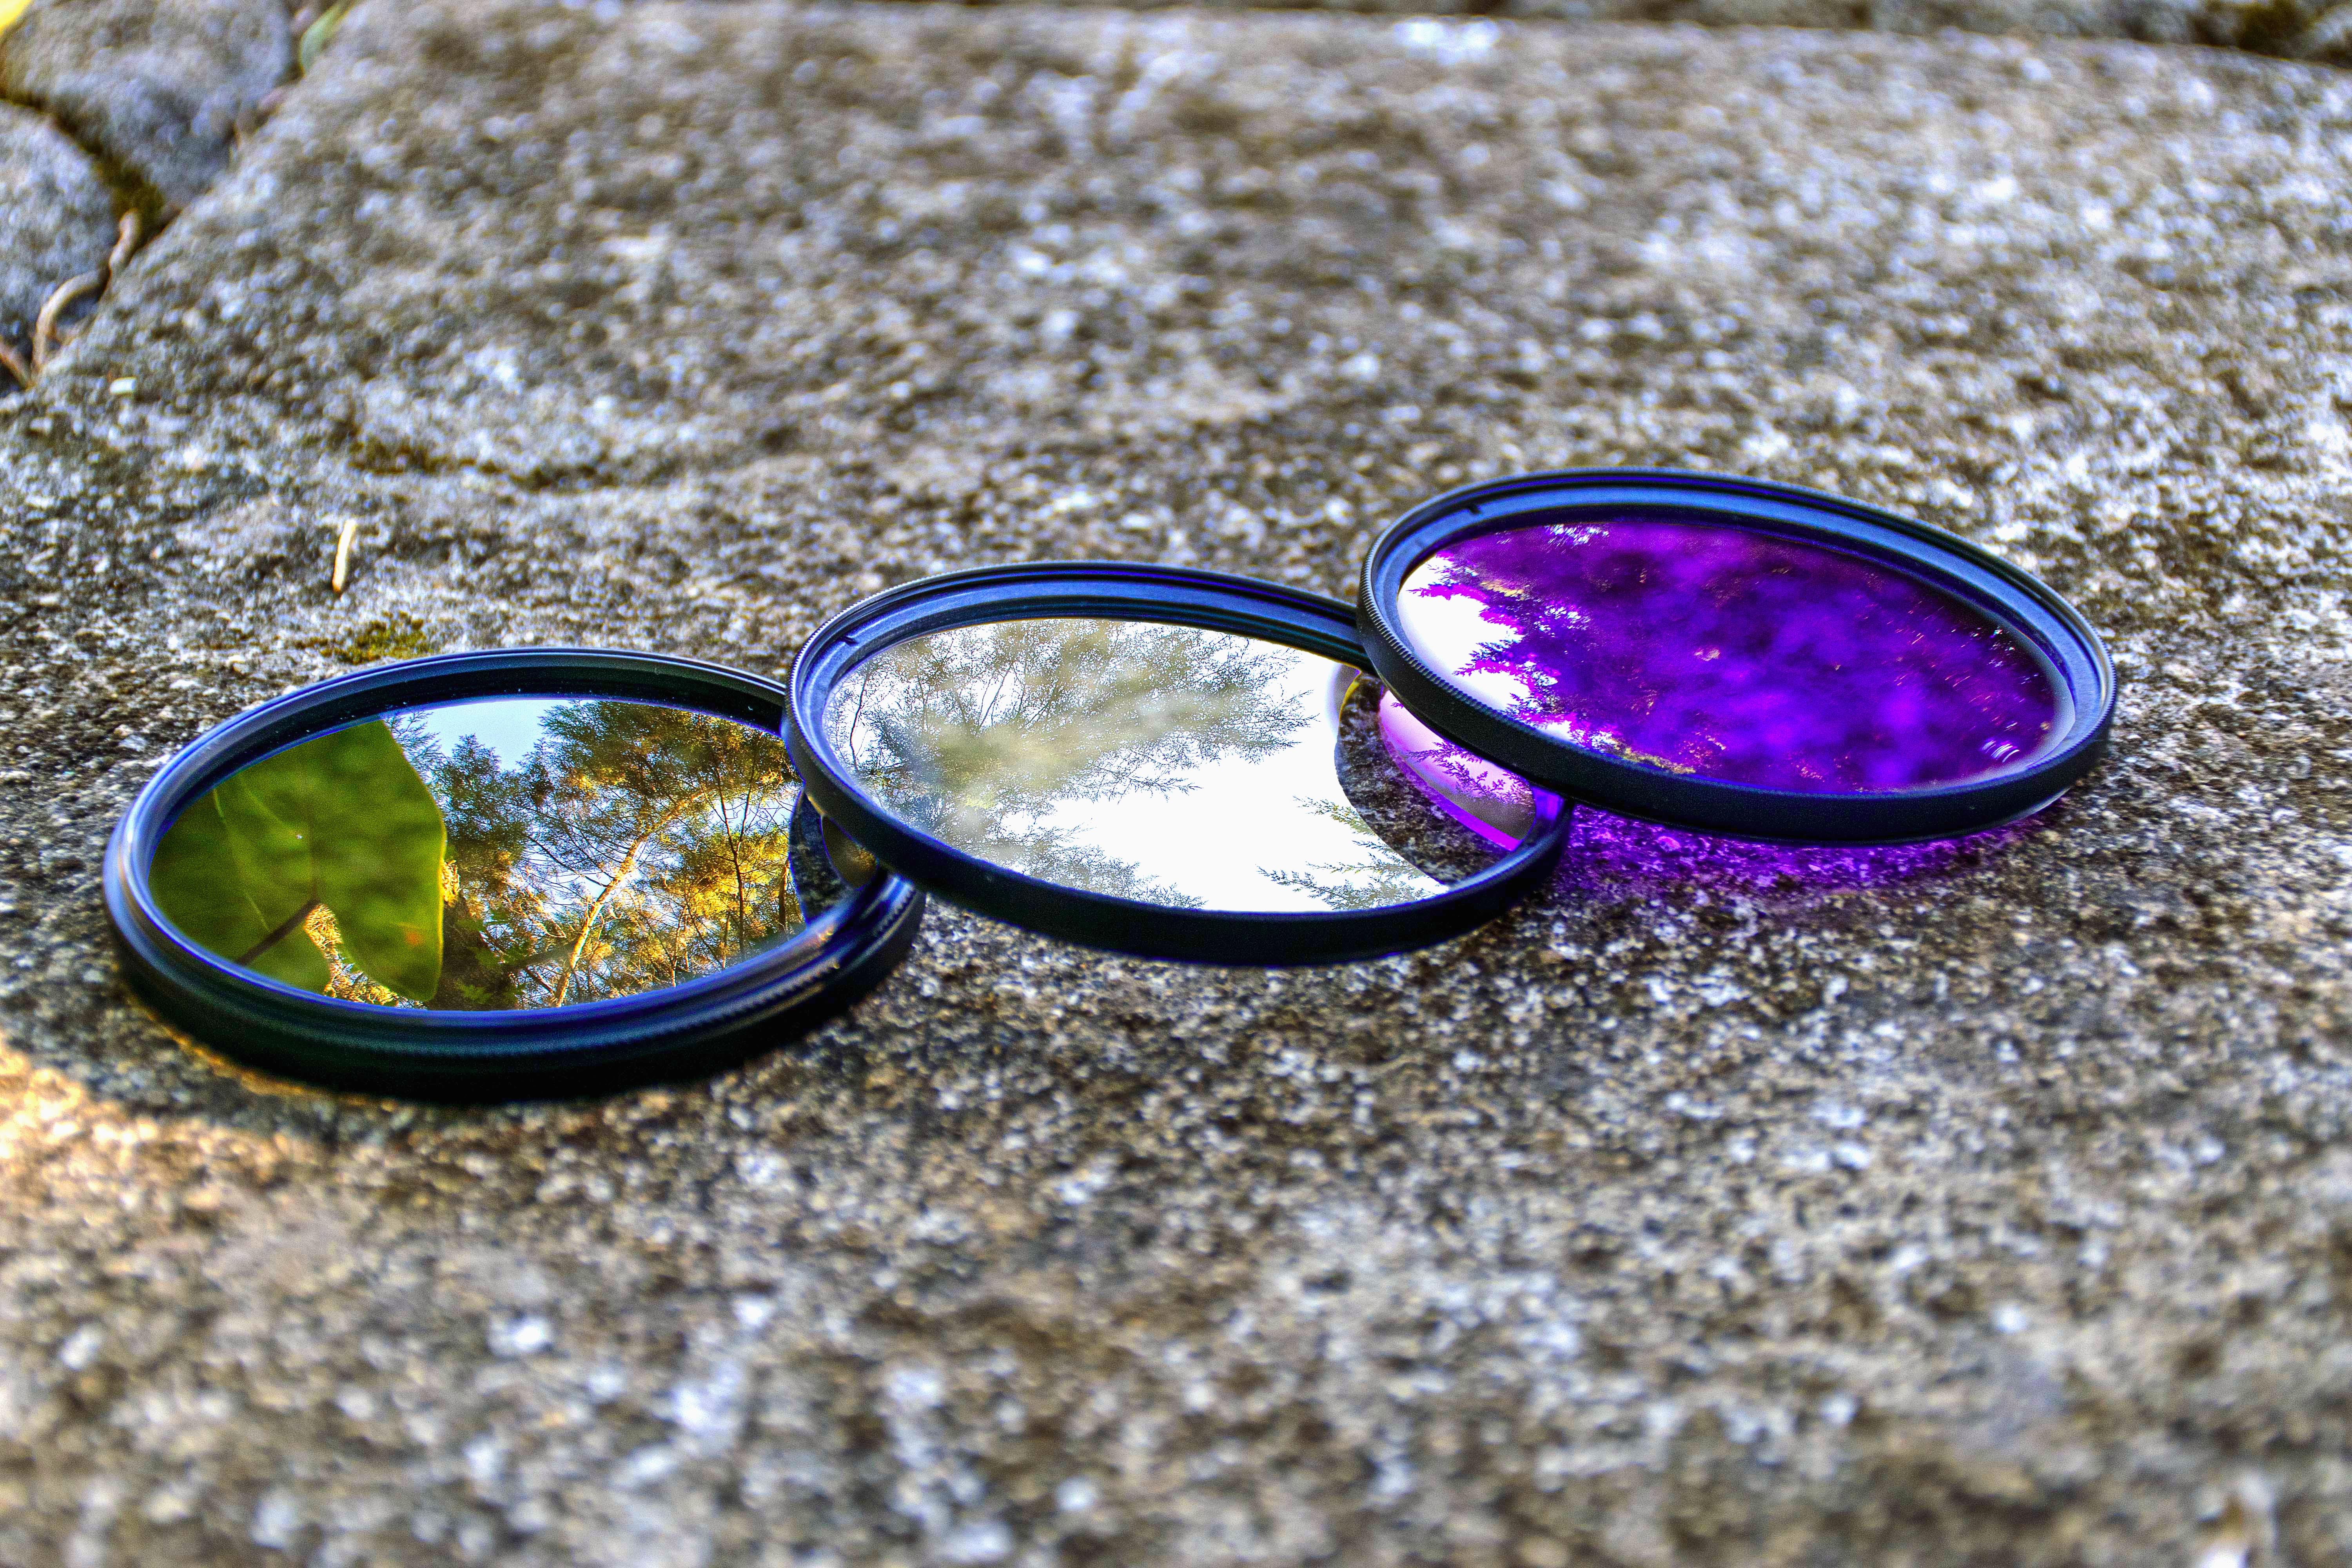
camera, photography, photographer, purple, petal, photo, dslr, canon, nikon, circle, jewellery, team, digital camera, glasses, digital, sony, pentax, kodak, uv, filter, reflex, photographers, hasselblad, polarized, gemstone, photographic, fashion accessory, fld, different photography, professional photographers